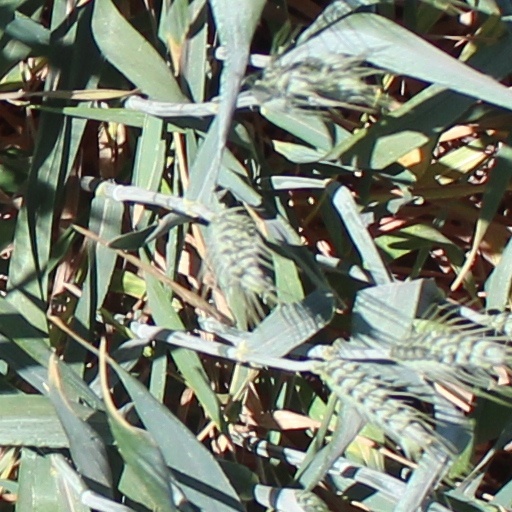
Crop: wheat